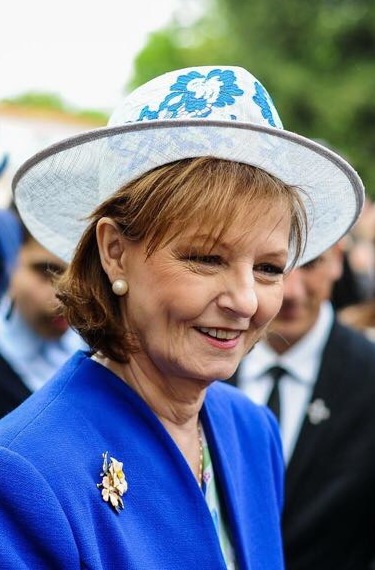
มาร์กาเรตาแห่งโรมาเนีย

infobox royalty
| name = มาร์กาเรตา
| image = Regina Margareta (cropped).jpg
| succession = ผู้พิทักษ์พระราชบัลลังก์โรมาเนีย
| consort = yes
| reign = 5 ธันวาคม พ.ศ. 2560 - ปัจจุบัน()
| birth_place = โลซาน ประเทศสวิสเซอร์แลนด์
| father1 = พระเจ้ามีไฮที่ 1 แห่งโรมาเนีย|สมเด็จพระเจ้ามีไฮที่ 1 แห่งโรมาเนีย
| mother1 = สมเด็จพระราชินีอานาแห่งโรมาเนีย
| spouse-type = พระสวามี
| spouse = เจ้าชายราดูแห่งโรมาเนีย
| dynasty = โฮเอ็นโซลเลิร์น-ซิกมาริงเงิน
| signature = Princess Margareta of Romania signature.svg
|birth_style=พระราชสมภพ
มาร์กาเรตาแห่งโรมาเนีย () หรือ มาร์กาเรตา ผู้พิทักษ์พระราชบัลลังก์โรมาเนีย () อดีตเจ้าหญิงแห่งโฮเฮนโซลเลิร์น (26 มีนาคม ค.ศ. 1949) เป็นพระราชธิดาพระองค์ใหญ่ใน พระเจ้ามีไฮที่ 1 แห่งโรมาเนีย|สมเด็จพระเจ้ามีไฮที่ 1 แห่งโรมาเนีย กับ สมเด็จพระราชินีอานาแห่งโรมาเนีย แห่งโรมาเนีย พระองค์ทรงอยู่ในลำดับการสืบราชบัลลังก์อังกฤษ พระราชบิดาของพระองค์ทรงแต่งตั้งให้พระองค์เป็นรัชทายาทอย่างเป็นทางการในปี ค.ศ. 2007
พระนางมาร์กาเรตาไม่มีพระราชโอรสธิดา ดังนั้นรัชทายาทลำดับต่อไปคือเจ้าหญิงเอเลนาแห่งโรมาเนีย|พระน้องนางเธอเอเลนา พระขนิษฐาพระองค์รองของพระองค์ รวมทั้งในรัฐธรรมนูญฉบับล่าสุดในปี พ.ศ. 2466 ได้มีการจัดตั้งลำดับการสืบราชบัลลังก์โรมาเนียโดยใช้กฎหมายแซลิก ที่กล่าวว่าเจ้าหญิงมาร์กาเรตาและพระขนิษฐาทั้งหมดจะไม่สามารถสืบราชสมบัติต่อ
ในวันที่ 30 ธันวาคม ค.ศ. 2007 สมเด็จพระราชาธิบดีมีไฮที่ 1 ทรงแต่งตั้งเจ้าหญิงมาร์กาเรตาเป็นรัชทายาท สมเด็จพระราชาธิบดีไมเคิลที่ 1 ทรงเสนอให้รัฐบาลโรมาเนียให้พิจารณาฟื้นฟูสถาบันพระมหากษัตริย์ และควรล้มเลิกกฎหมายแซลิกแห่งการสืบราชบัลลังก์ และ เมื่อวันที่ 5 ธันวาคม ค.ศ. 2017 หลังจากการสวรรคตของสมเด็จพระราชาธิบดีมีไฮที่ 1 พระองค์ได้รับการสืบต่อเป็นผู้อ้างสิทธิในราชบัลลังก์แห่งโรมาเนีย
== พระเกียรติยศ ==
=== พระราชอิสริยยศ ===
ไฟล์:Royal Monogram of Princess Margarita Of Romania.svg|อักษรย่อพระปรมาภิไธย
ไฟล์:Royal Standard of the Crown Princess of Romania.svg|ธงพระราชอิสริยยศ
ไฟล์:Royal standard of Romania (King, 1922 model).svg|ธงพระราชอิสริยยศ (อย่างไม่เป็นทางการ ใช้ในเขตพระราชฐานที่ประทับ)
== แหล่งข้อมูลอื่น ==
* Royal House of Romania
* The Princess Margarita of Romania Foundation website
* The official website of The Romanian Royal Family
หมวดหมู่:ราชวงศ์โฮเอินท์ซ็อลเลิร์น-ซีคมาริงเงิน
หมวดหมู่:เจ้าหญิงโรมาเนีย
หมวดหมู่:มกุฎราชกุมารี
หมวดหมู่:ผู้อ้างสิทธิในราชบัลลังก์
หมวดหมู่:พระเจ้ามีไฮที่ 1 แห่งโรมาเนีย